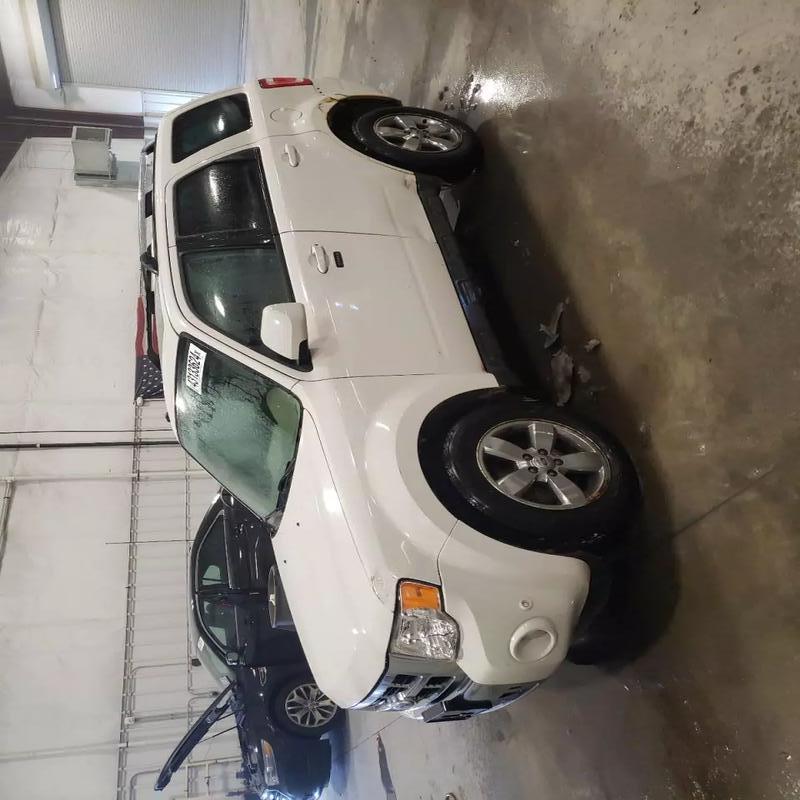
Aucun dommage détecté.
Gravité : aucun